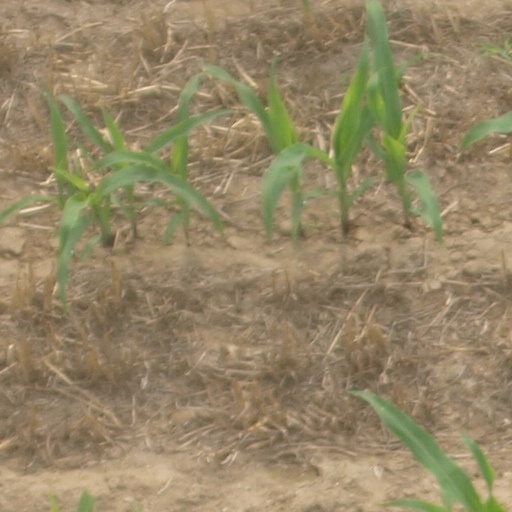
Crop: maize; corn